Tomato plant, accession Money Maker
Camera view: bottom (45 deg); turntable rotation: 0 degrees
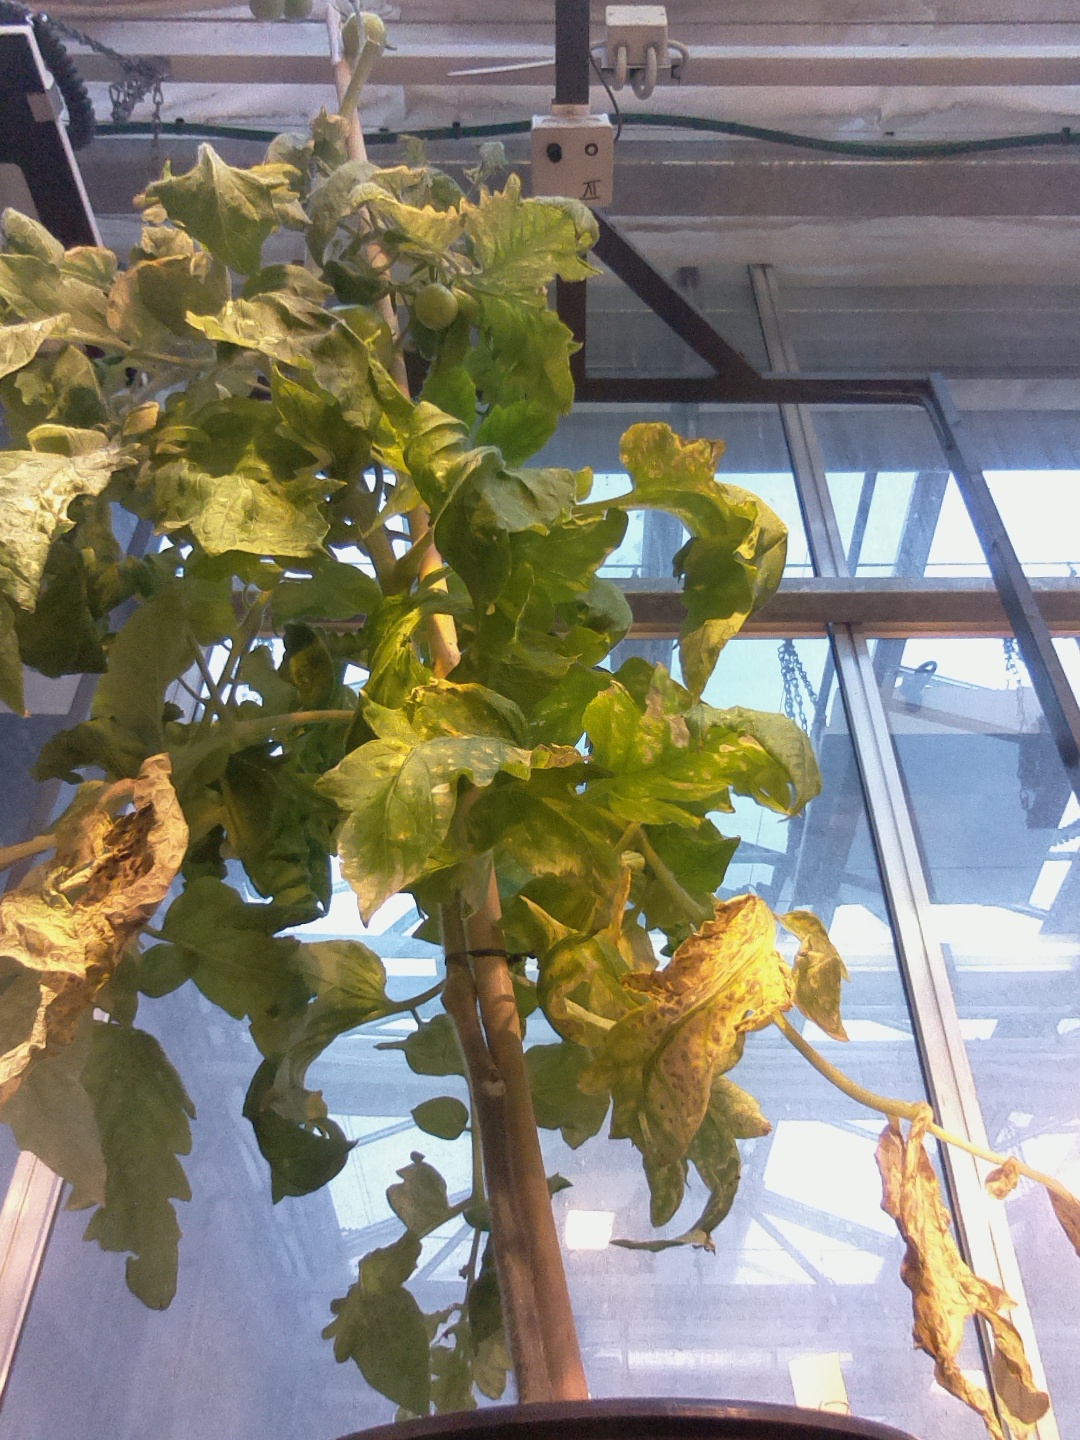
BBCH growth stage 79: 90% -100% of final fruit size